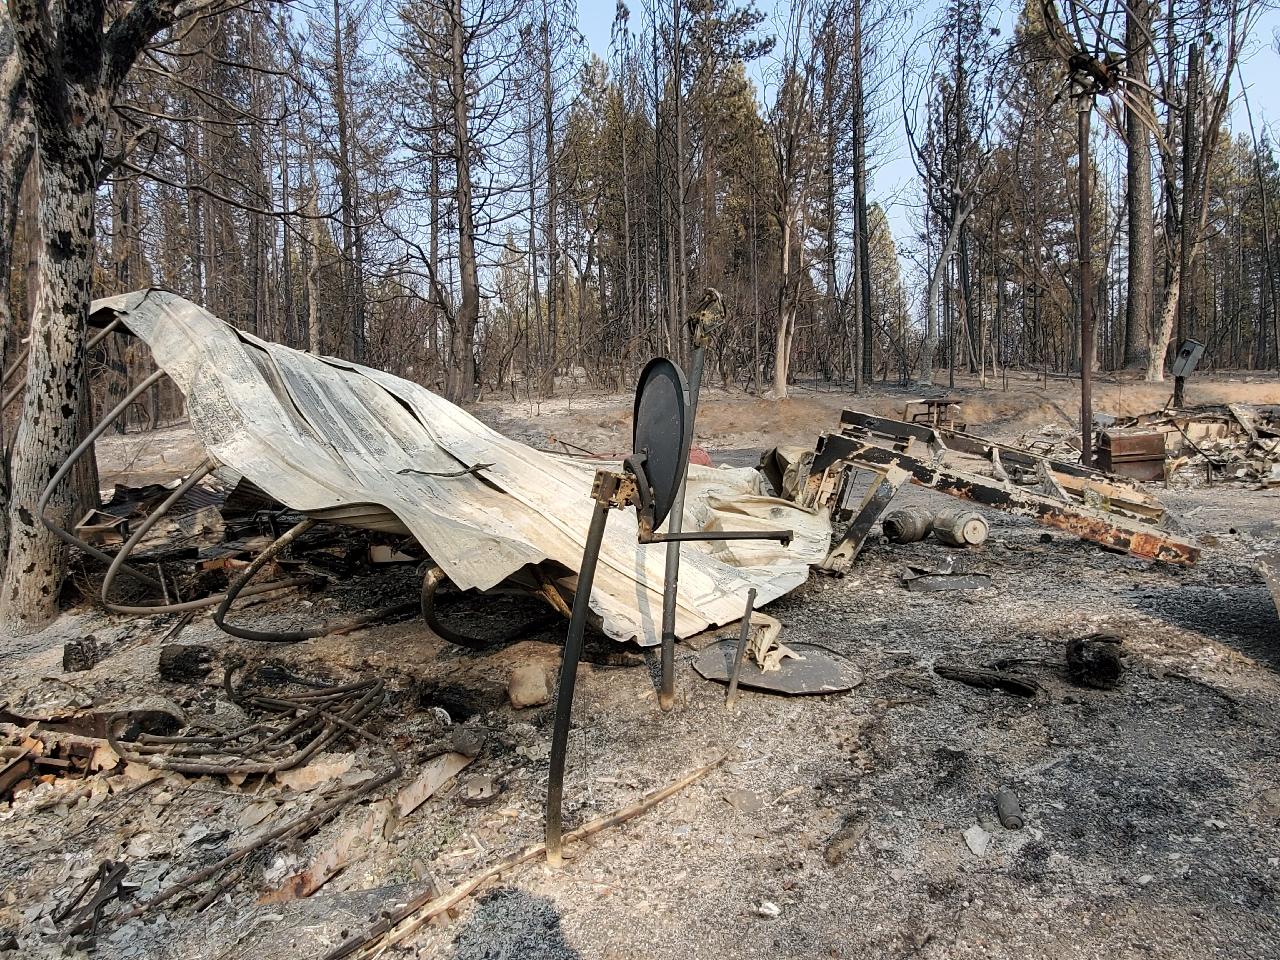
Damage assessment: destroyed